Aigle

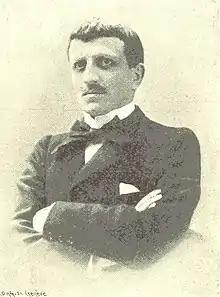
Gustave Doret

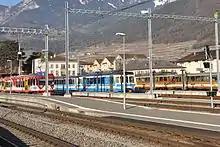
Aigle railway station with trains of AOMC, ASD und AL (from left to right)

Aigle is a stop on the Swiss Federal Railway's (SBB CFF FFS) high speed Simplon line between Italy (Domodossola) north to Lausanne and Geneva. At the Aigle SBB CFF FFS station, connections can be made to three narrow gauge railways, the ASD, AL, and AOMC. The Aigle-Sepey-Diablerets railway's (ASD) route goes east and rises from Aigle to the ski resort of Diablerets. The Aigle-Leysin railway's (AL) route goes east and rises from Aigle to the ski resort and grand vista of Leysin. The Aigle-Ollon-Monthey-Champerey railway's (AOMC) route runs west from Aigle across the Rhone and valley, then climbs to the ski resort of Champery. These railways, plus the Bex–Villars–Bretaye railway (BVB) which runs east from Bex, a village just south of Aigle, are operated by Transports Publics du Chablais with the motto: "Depuis plus de cent ans et contre toute attente, des lignes des TPC reunissent plaine et montagne, Vaud et Valais, ville et campagne, terres catholiques et protestantes." Translated roughly: "For over 100 years and contrary to all expectations, the railways of TPC have joined plain and mountain, town and country, of the Vaud and Valais districts of Switzerland, land of both Catholics and Protestants." The TPC "motto" refers to the religious composition and history of the general region known historically as the Chablais which has known turmoil. In 1846–7, the Valais canton tried to secede from Switzerland with the intention of joining a proposed Catholic confederation of cantons called the Sonderbund, but this was put down by Swiss Federal troops. The ASD, the AL, and the BVB railways operate within the canton of Vaud. The AOMC operates in the Vaud and into the Canton of Valais when it crosses the Rhone to reach Monthey and Champery.